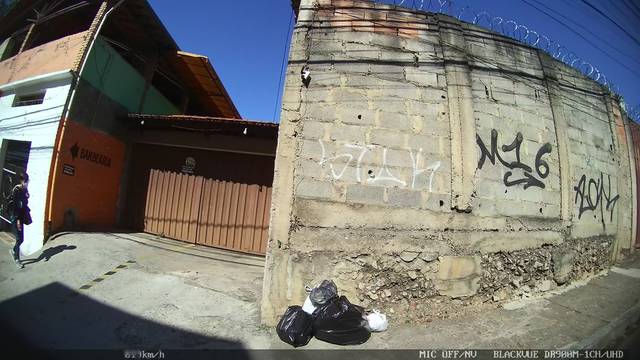
Region: Brazil
Coordinates: -19.868, -43.986